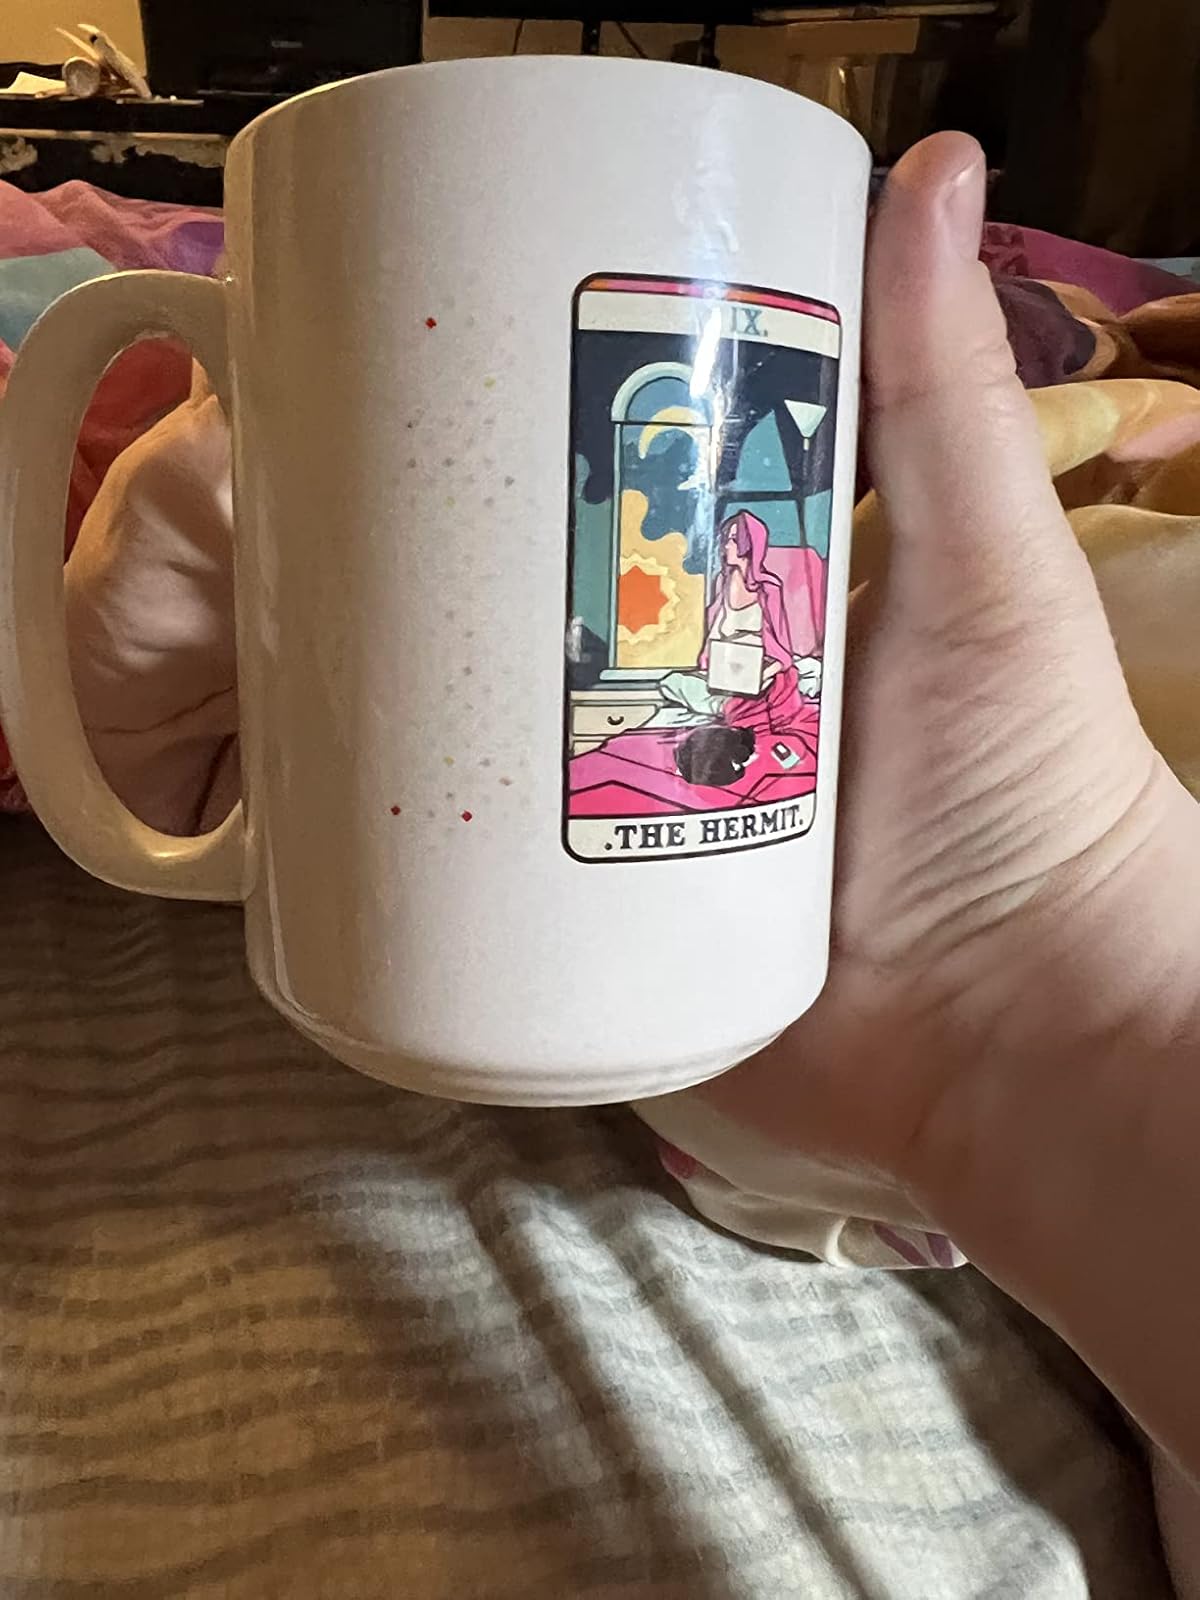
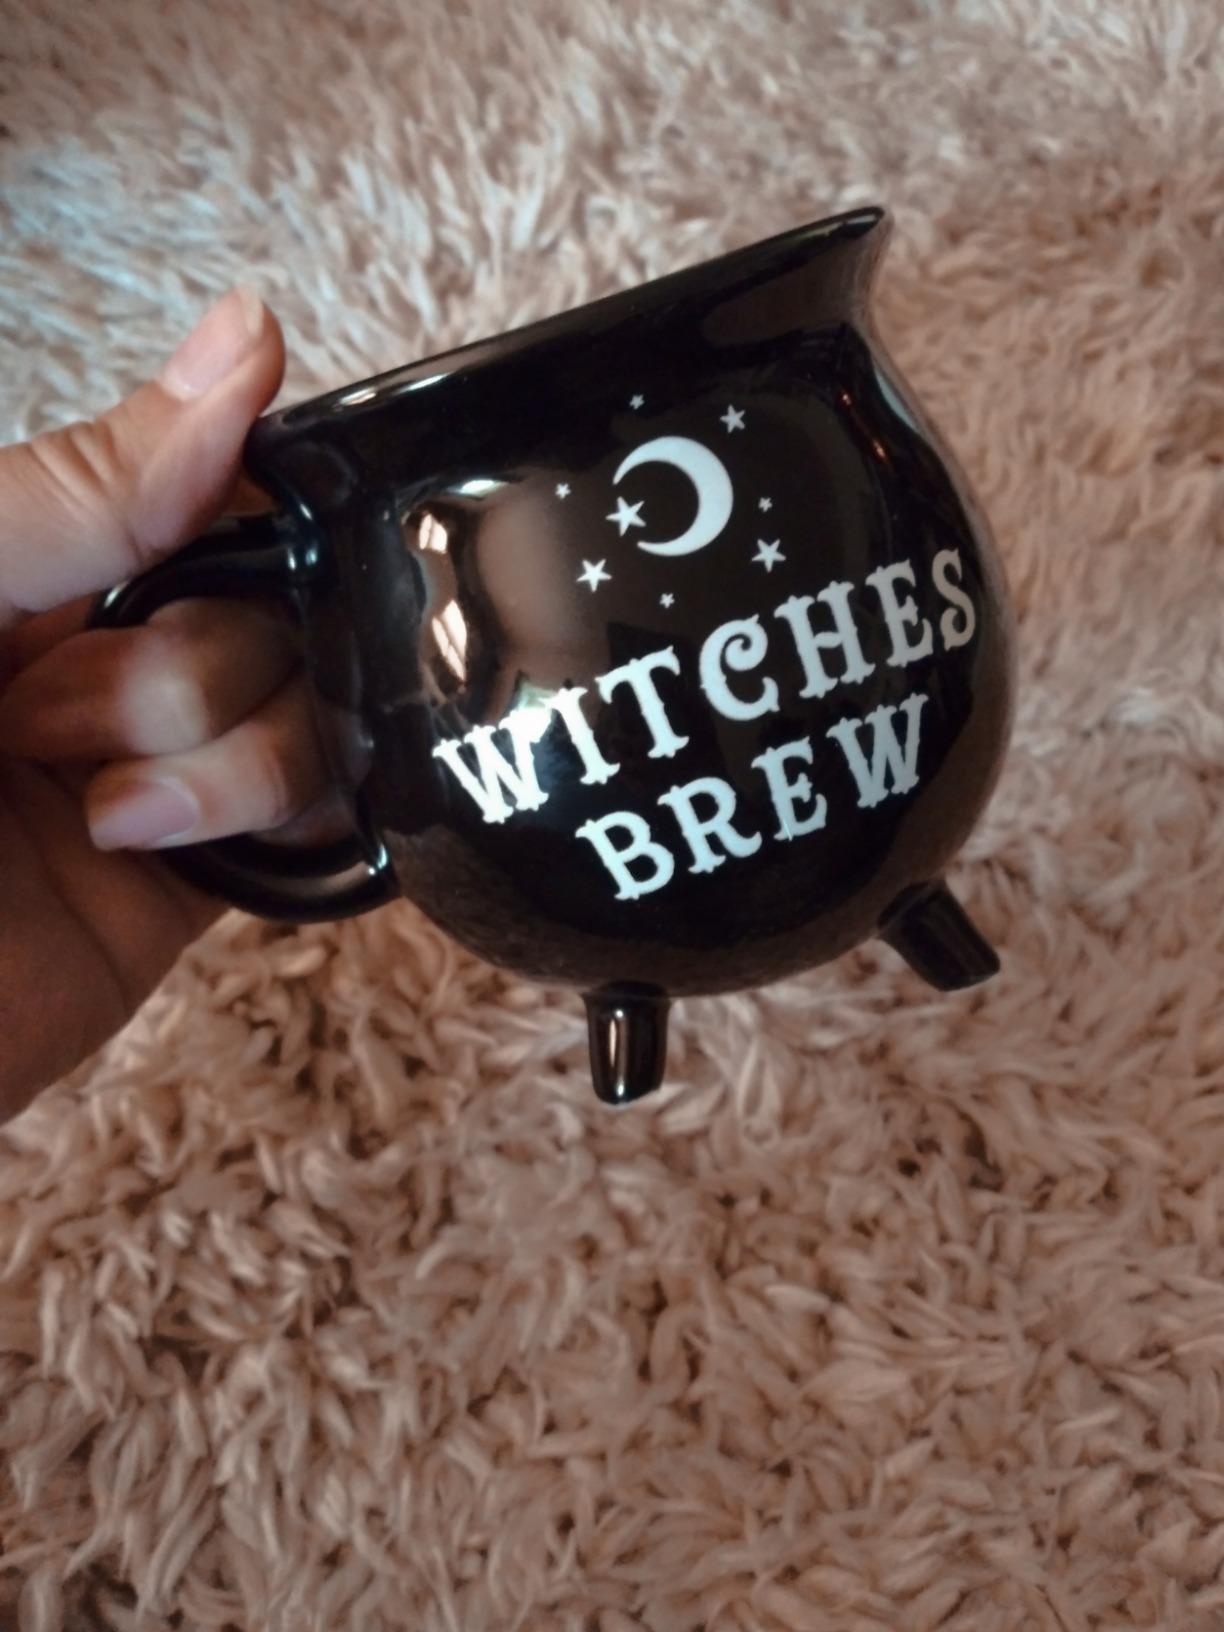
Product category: items_mug
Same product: no